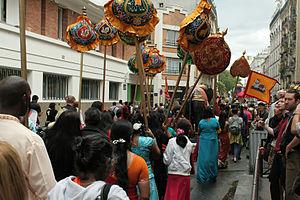
Paris, fête de Ganesh 2011. Porteurs d'oriflammes, derrière l'éléphant. Rue Marcadet.